Tomb of Maimonides

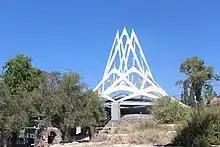
Tomb of Maimonides (2017)

According to Jewish tradition, the Tomb of Maimonides is located in Tiberias, Israel. Although Maimonides, a Sephardic Jew, died in Fustat, Egypt, on 12 December 1204, it is believed that he was only briefly buried in Fustat before being reinterred in Tiberias. Owing to his recognition as a prominent Jewish philosopher, his tomb is one of Israel's most important Jewish pilgrimage sites and is also among Tiberias' most visited tourist attractions. The site also serves as the burial place of Yohanan ben Zakkai, a prominent "Tanna" of the Second Temple period; and Isaiah Horowitz, a prominent Jewish mystic of the 16th/17th century.